Gukbap

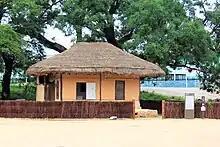
A jumak (tavern for merchants that served food and alcohol)

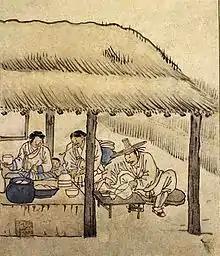
Gim Hong-do's "Jumak" painting depicting gukbap being served

The first record of "gukbap" in literature is in the "Journal of Royal Secretariat" ("Seungjeongwon Ilgi"). The journal stated that female physicians recommended the dish to King Sukjong due to its heartiness. During the Joseon period, gukbaps were served in "jumaks", taverns for merchants. As "jumaks" began to develop along roadside areas, gukbap was given the name "janggukbap": "gukbap" sold in "jangsi" (markets). Illustrations of gukbap being served in jumaks can be seen in Gim Hong-Do's paintings from the Joseon Dynasty. In the art piece, a barmaid is serving the dish while a customer opens a pouch to pay for his meal.